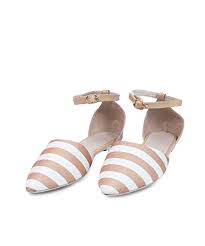
Label: Ballet Flat